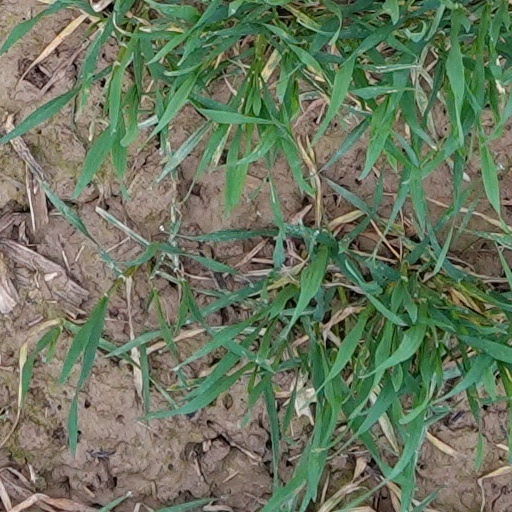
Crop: wheat